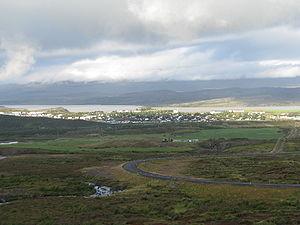
Egilsstaðir est une localité islandaise de la municipalité de Fljótsdalshérað située sur les rives du Lögurinn dans l'Est de l'île, dans la région de l'Austurland. En 2011, le village comptait 2257 habitants.
Fljótsdalshérað est une municipalité du nord-est de l'Islande.